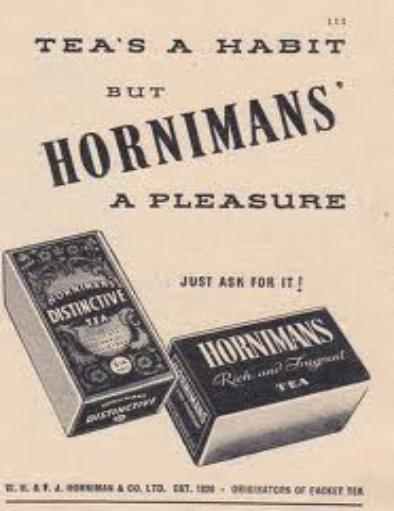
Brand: Horniman's
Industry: Food